St Wilfrid's Church, Wilford

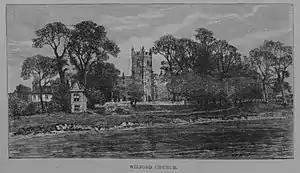
Wilford Church, Illustrated London News, 7 July 1888

The churchyard contains war graves of eight soldiers of World War I and an airman of World War II.